SOHO China

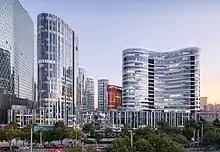
Sanlitun SOHO.

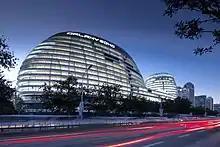
Galaxy SOHO.

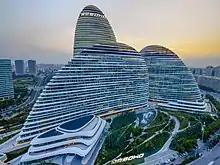
Wangjing SOHO includes the third-tallest woman-designed building in the world.

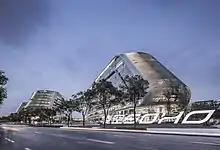
Hongqiao SOHO, also known as Sky Soho; designed by Zaha Hadid

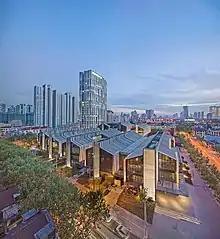
Fuxing 3Q in Shanghai

SOHO China was founded in 1995 by Zhang Xin and Pan Shiyi. Within 10 years of the company's founding, it became the largest property developer in China. SOHO China found its identity in 2000, with the advent of the Internet and the entrepreneurial excitement that followed. Small scale start-ups formed in abundance around China, and these burgeoning business needed a space to work.